International Financial Services Centre, Dublin

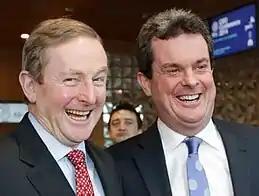
Former Taoiseach Enda Kenny (l) and PwC (Irl.) Feargal O'Rourke (r)

The 2015 IFSC III phase saw the "financial" IFSC merge with the neighbouring Grand Canal Dock and Dublin Docklands areas; comprising major offices of global technology multinationals including Google, Facebook, and Amazon. Since the 2015 expansion, the term "International Services Centre" (ISC) is sometimes used.